Masdevallia veitchiana

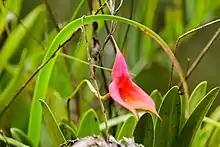
A Veitch's masdevallia in Peru

This cool to cold growing, large, terrestrial, sometimes lithophytic or rarely epiphytic, tufted species with erect leaves is found at a height of between 2,000 and 4,000 metres, including around Machu Picchu in Peru, on steep rocky slopes covered with grasses and shrubs in full sun but with the leaves protected by the grass with short ramicauls enveloped by a series of tubular bracts with a linear-oblanceolate, tapered to the channelled petiolate base, acute, thick leaf that blooms in the spring and early summer with an erect, 39 to 44 cm. long, single flowered inflorescence carrying two distant, tubular bracts and a single inflated tubular, ovate floral bract with the long-lasting flowers held way above the leaves. The unequal colour distribution apparent in "M. veitchiana" is accorded to the presence of minute purple hairs on the sepals which lend a prismatic visual aspect to the flower. Viewed head-on with the light behind you, the colour is symmetrical.